Andrei Ryabykh (footballer, born 1978)

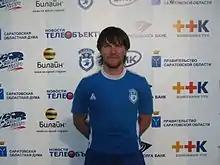
Ryabykh in 2012

Andrei Vladimirovich Ryabykh (born 24 December 1978) is a former Russian professional football player.